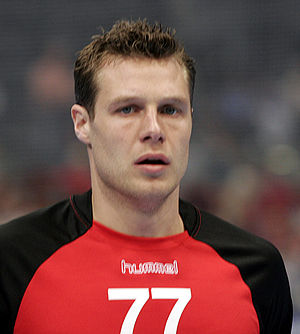
Michael V. Knudsen
Michael Vestergaard Knudsen er en dansk håndboldspiller.